Pyrenees

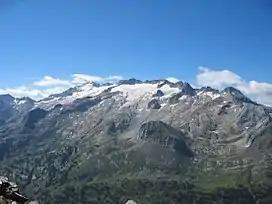
Pico de Aneto, the highest mountain of the Pyrenees, Aragon (Spain)

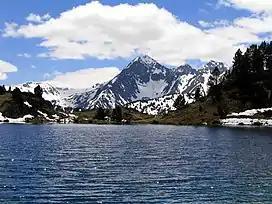
Pic de Bugatet in the Néouvielle massif

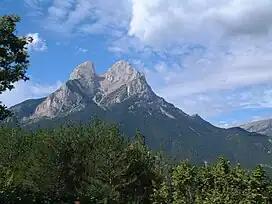
Pedraforca, Catalonia (Spain)

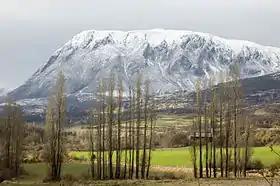
El Turbón, 2,492 m (Aragon)

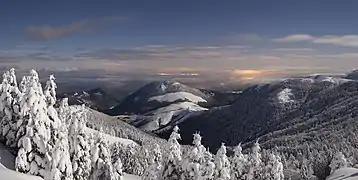
Baretous Valley and Piedmont plain, in the French western Pyrénées

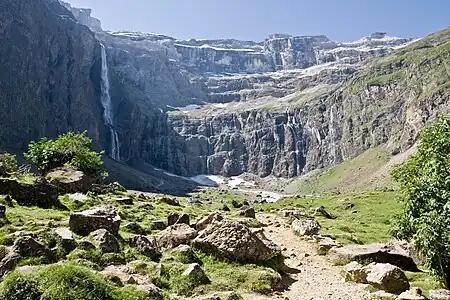
Cirque de Gavarnie with its 422 metre high waterfall, Occitanie (France)

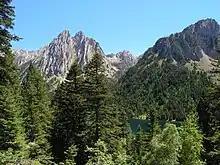
Sant Maurici lake in the Aigüestortes i Estany de Sant Maurici National Park, Catalonia (Spain)

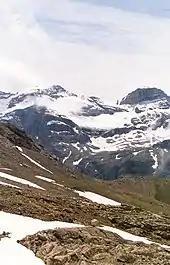
Monte Perdido, Aragon (Spain)

Physiographically, the Pyrenees may be divided into three sections: the Atlantic (or Western), the Central, and the Eastern Pyrenees. Together, they form a distinct physiographic province of the larger Alpine System division.